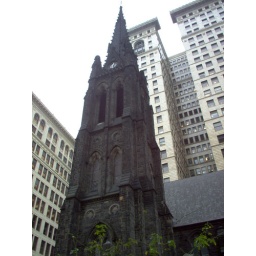
love these random old buildings mixed in with the new, glass ones.